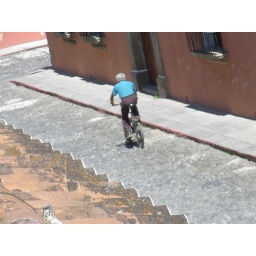
Mountain bikes must have been invented in this town... We saw a few very old road bikes but not many.